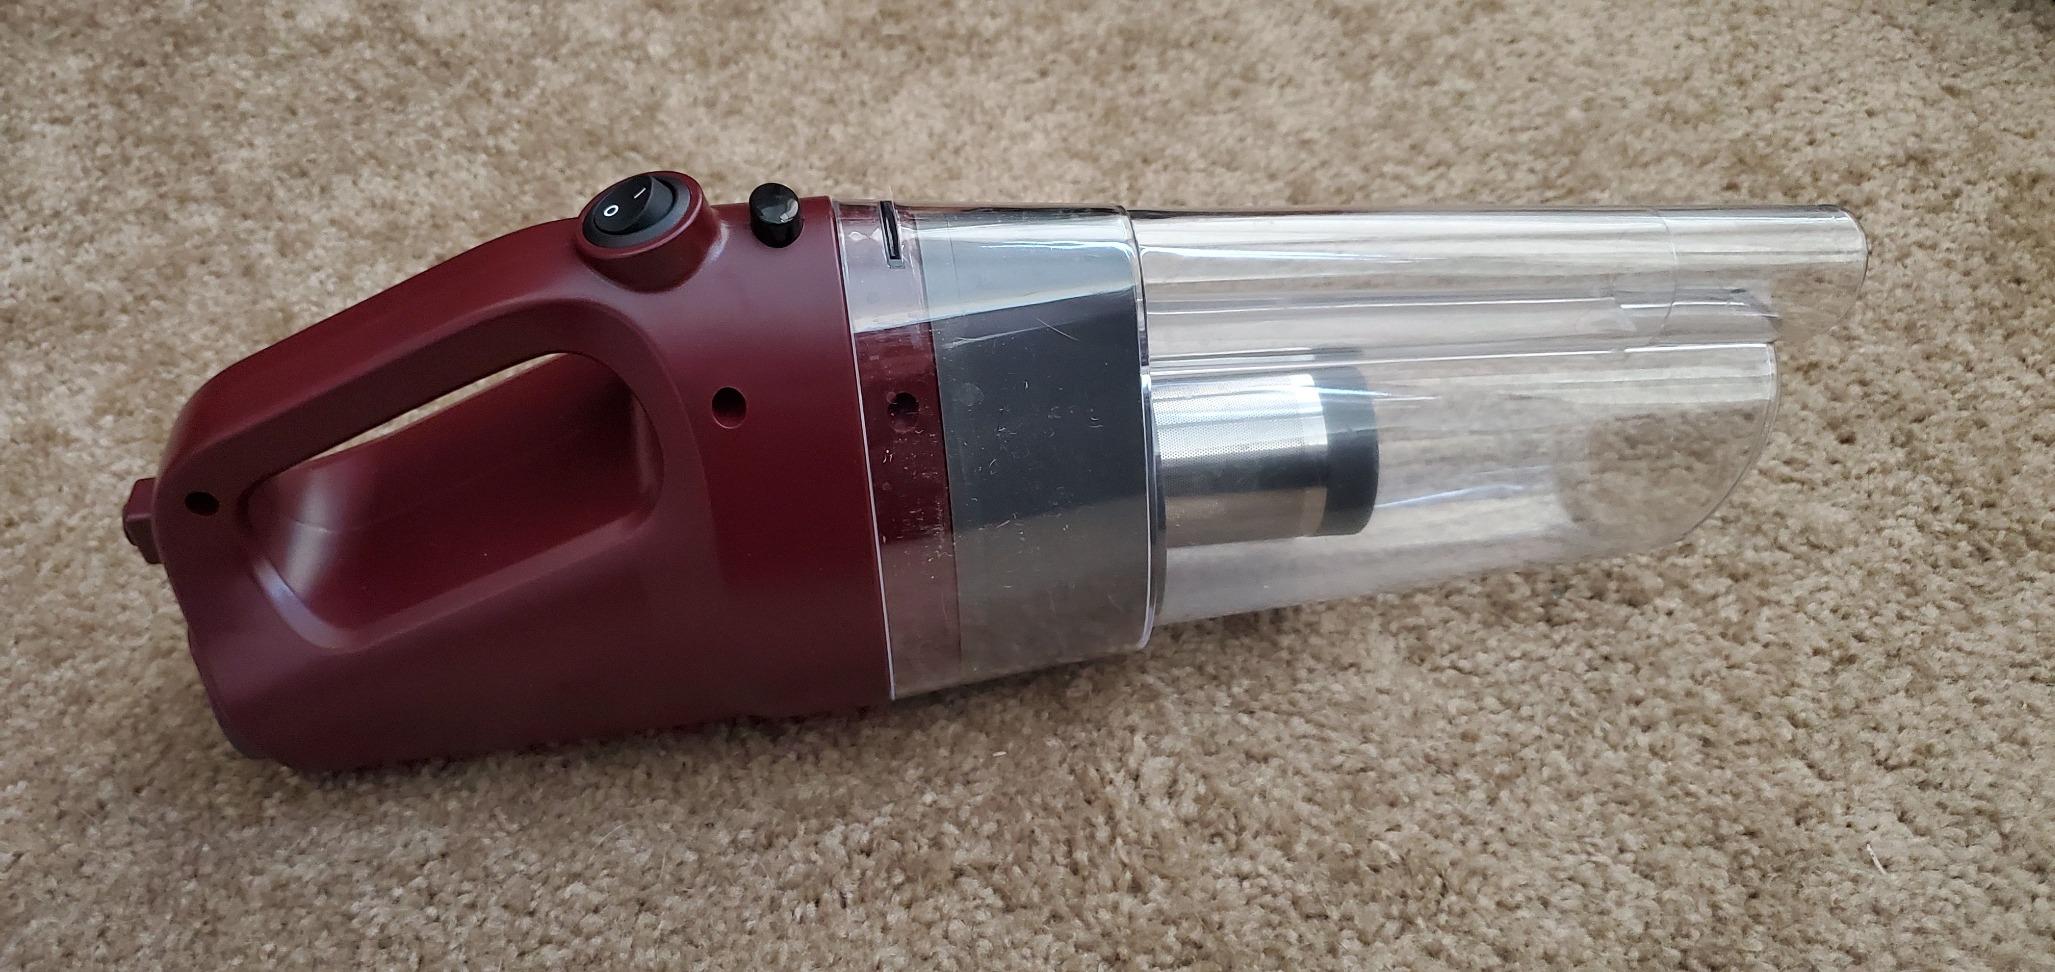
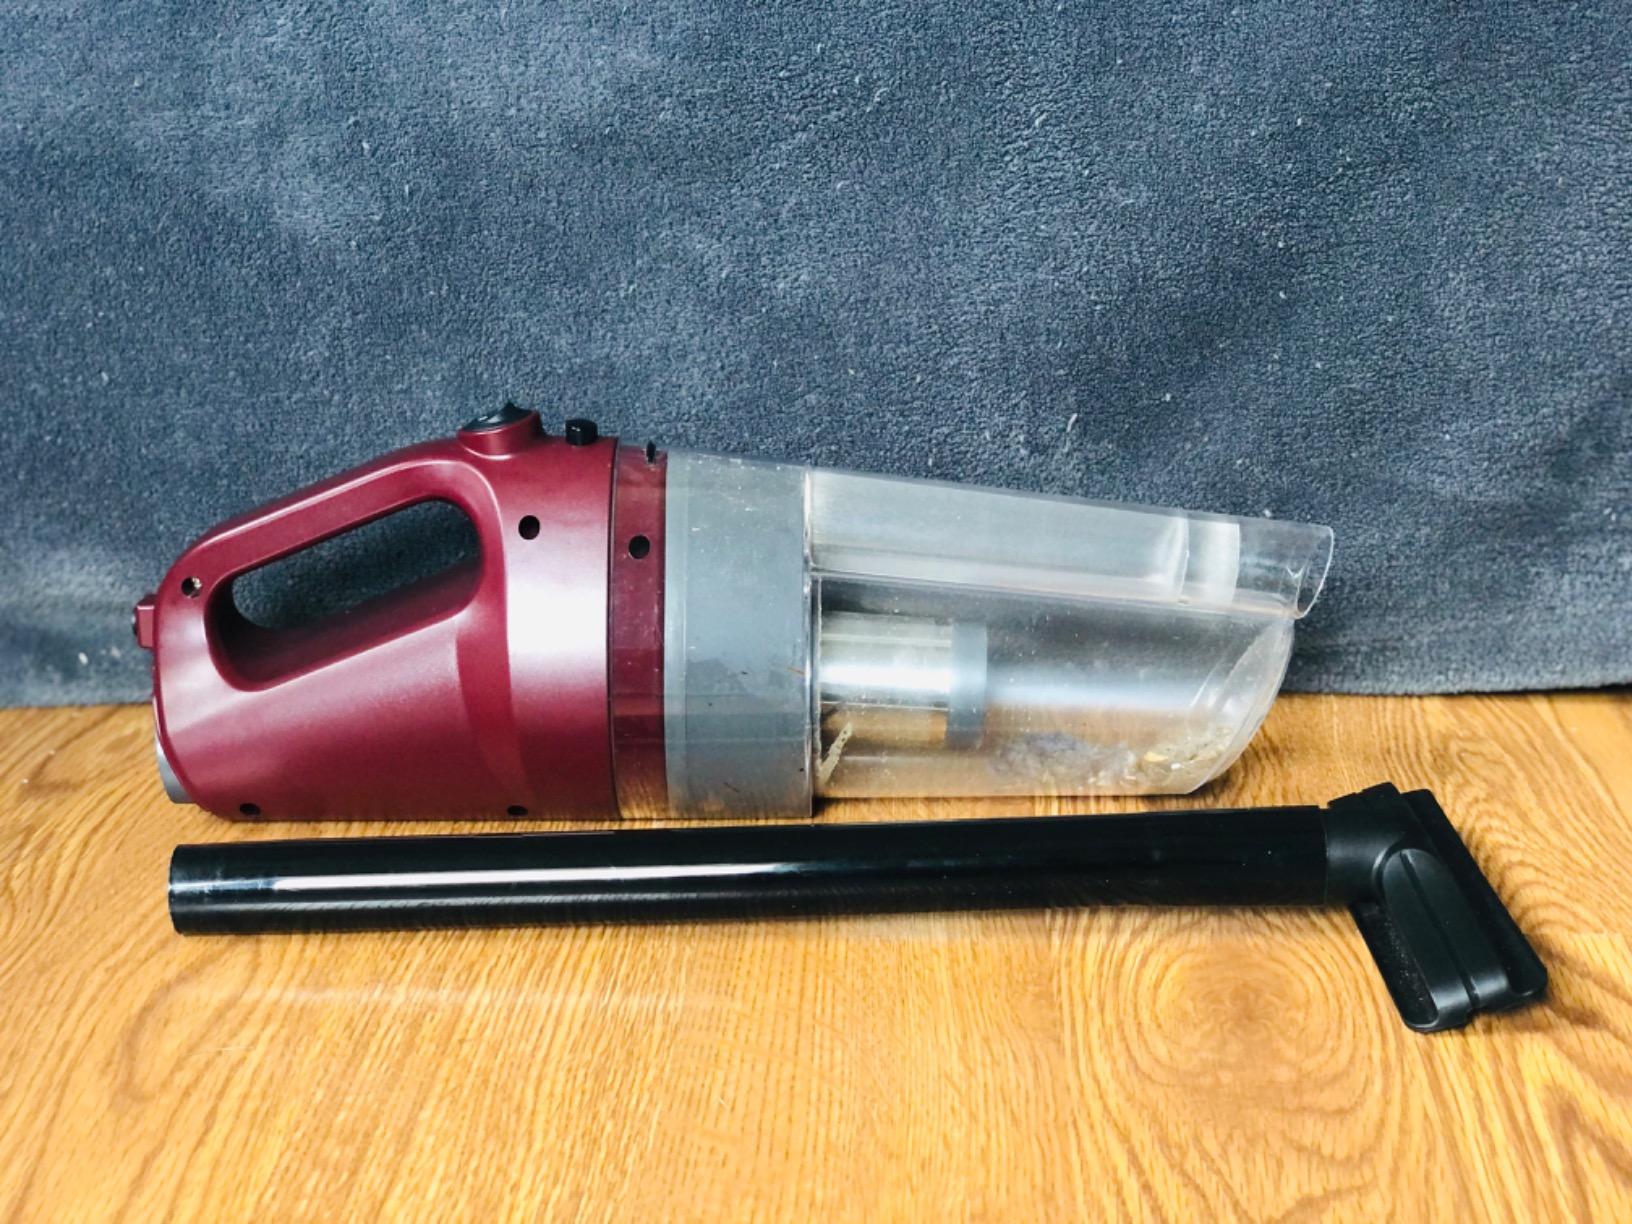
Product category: items_vacuum
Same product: yes